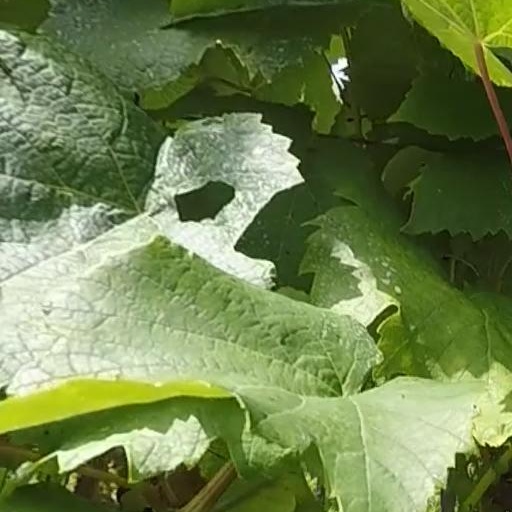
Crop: grape